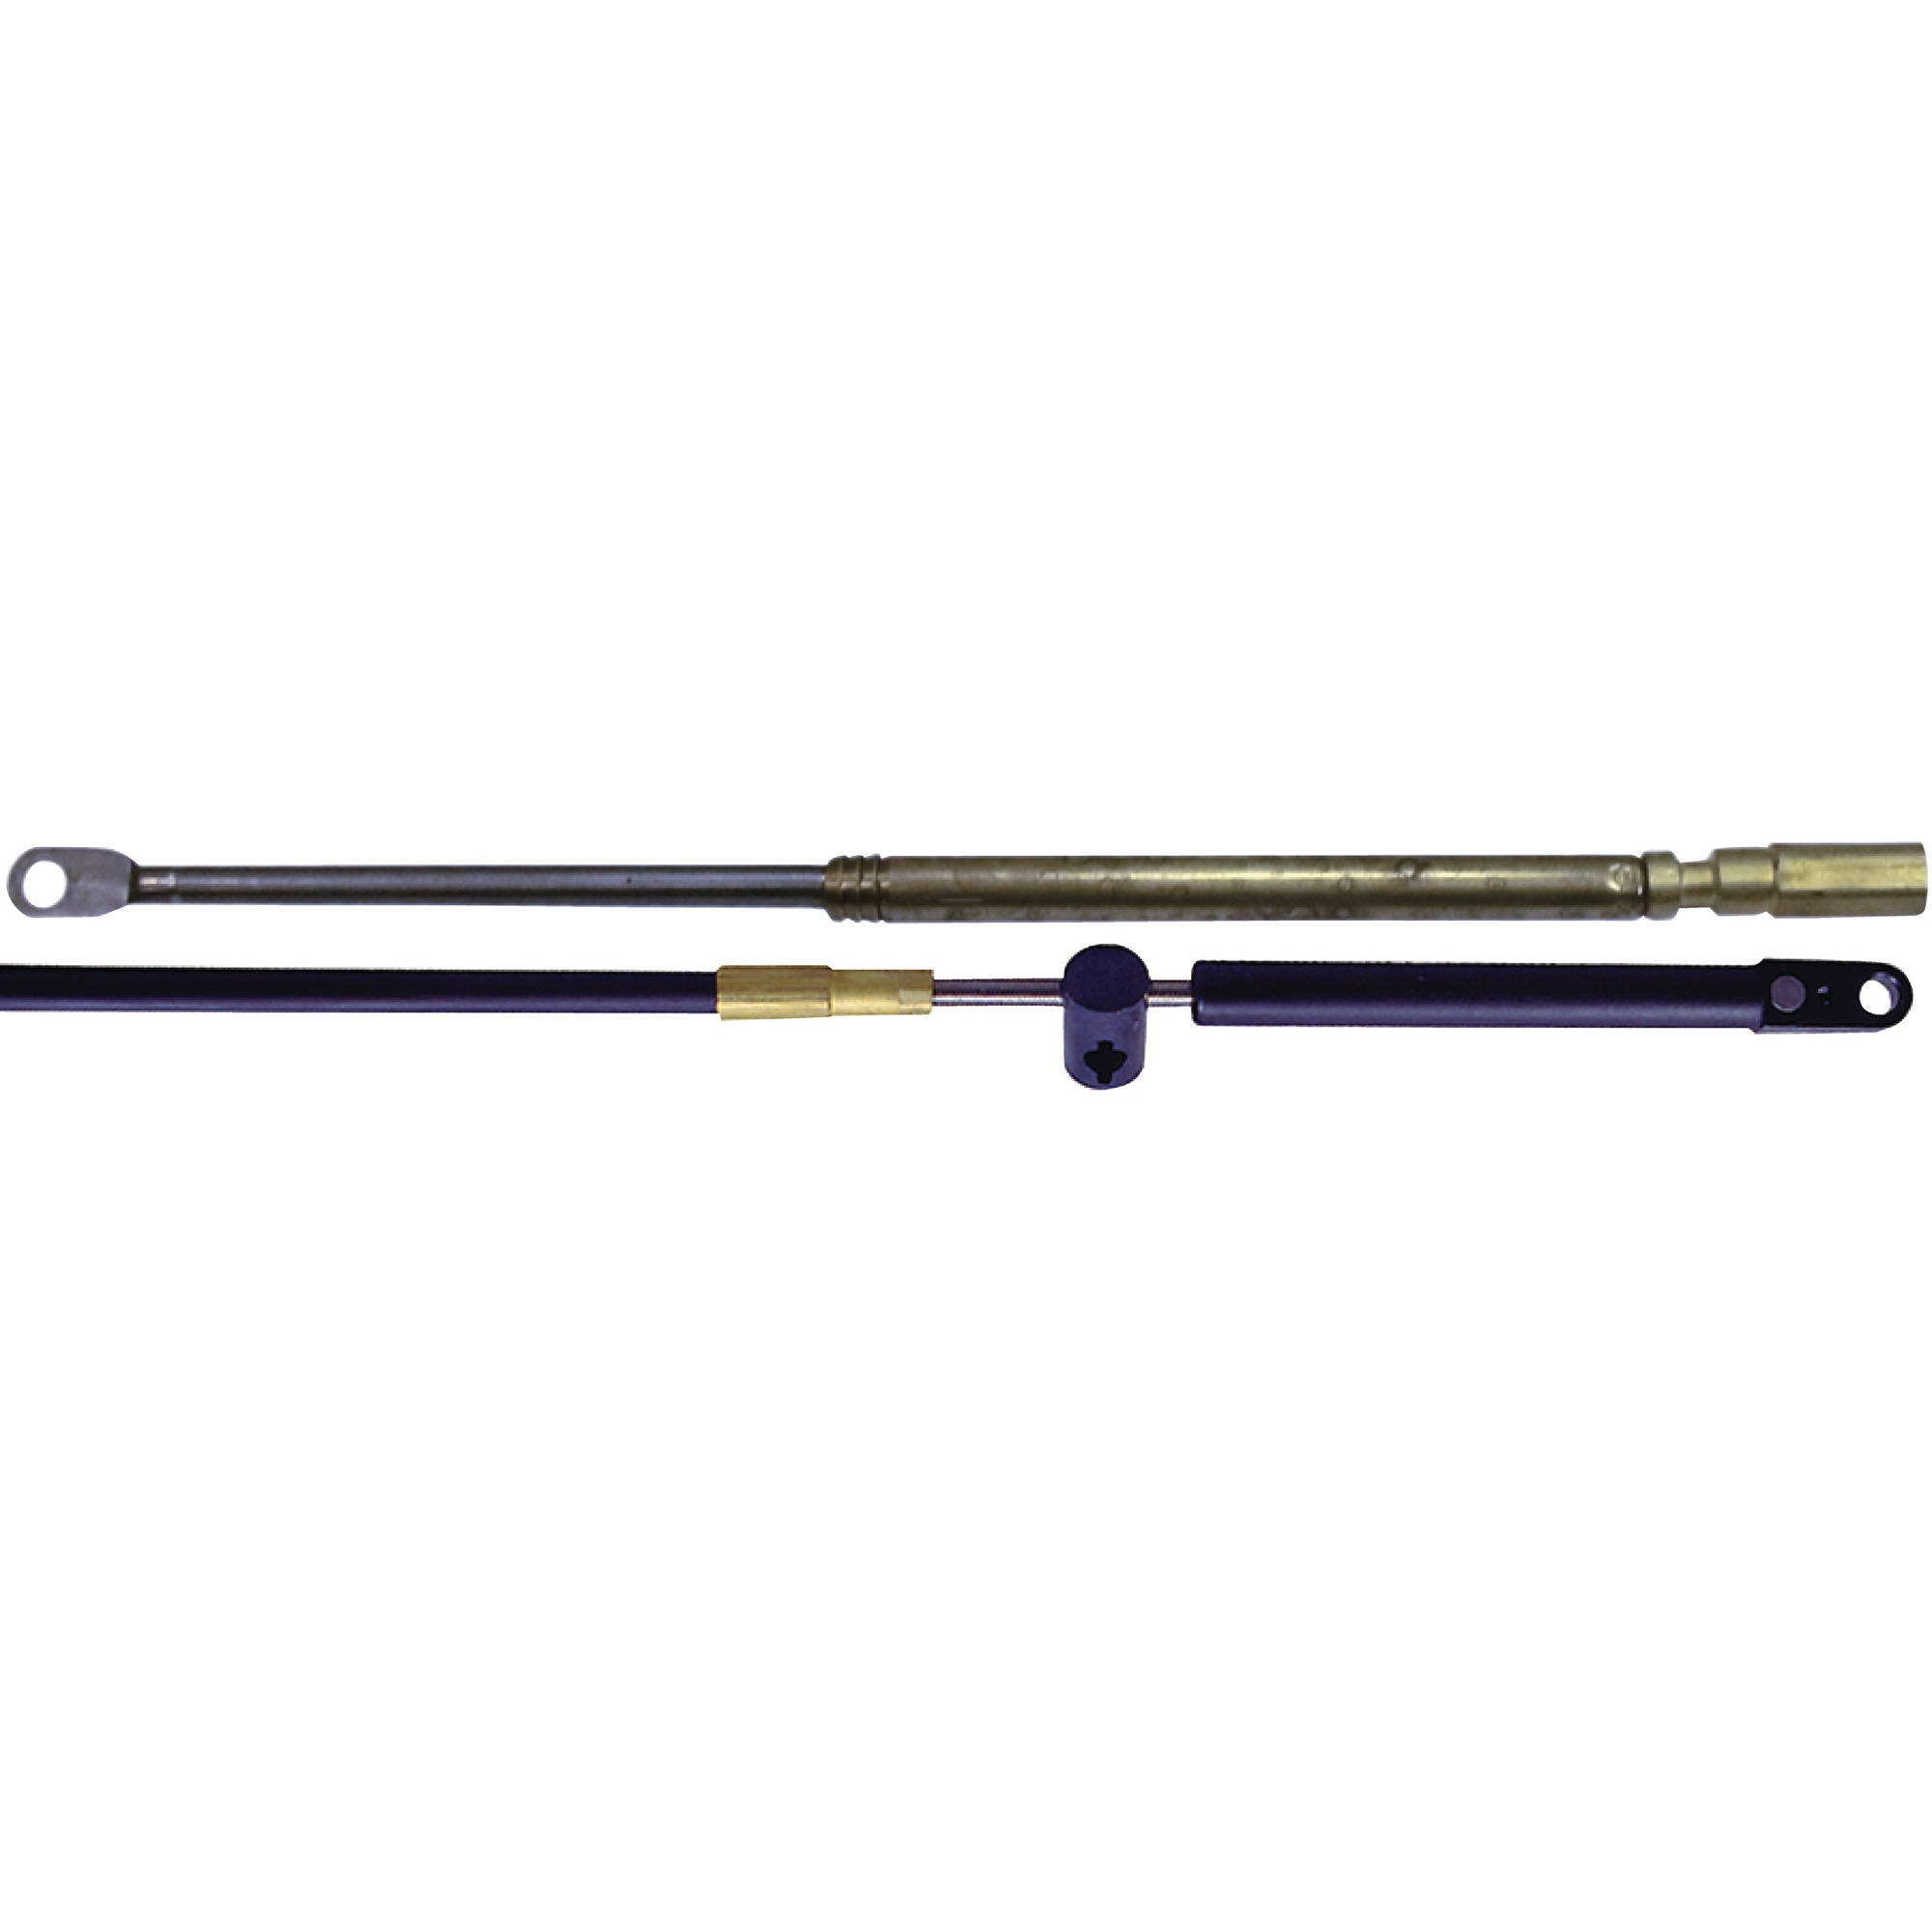
CONTROL CABLE XTREME MERC GEN II 15'
Limited 1 Year Or 12,000 Mile Warranty.
Brand: Seastar Solutions
Category: Vehicles & Parts > Vehicle Parts & Accessories > Watercraft Parts & Accessories > Watercraft Steering Parts > Watercraft Steering Cables